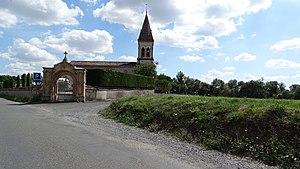
Église de Rivières dans le Tarn
Rivières est une commune française située dans le département du Tarn, en région Occitanie.